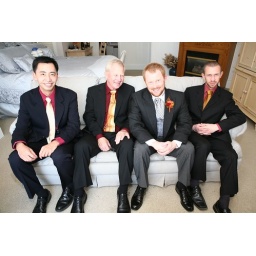
Tony, Dad, Cam, Stu - red shirts and yellow ties coordinated by accident. By Ben Sy (unedited).